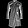
Label: Dress